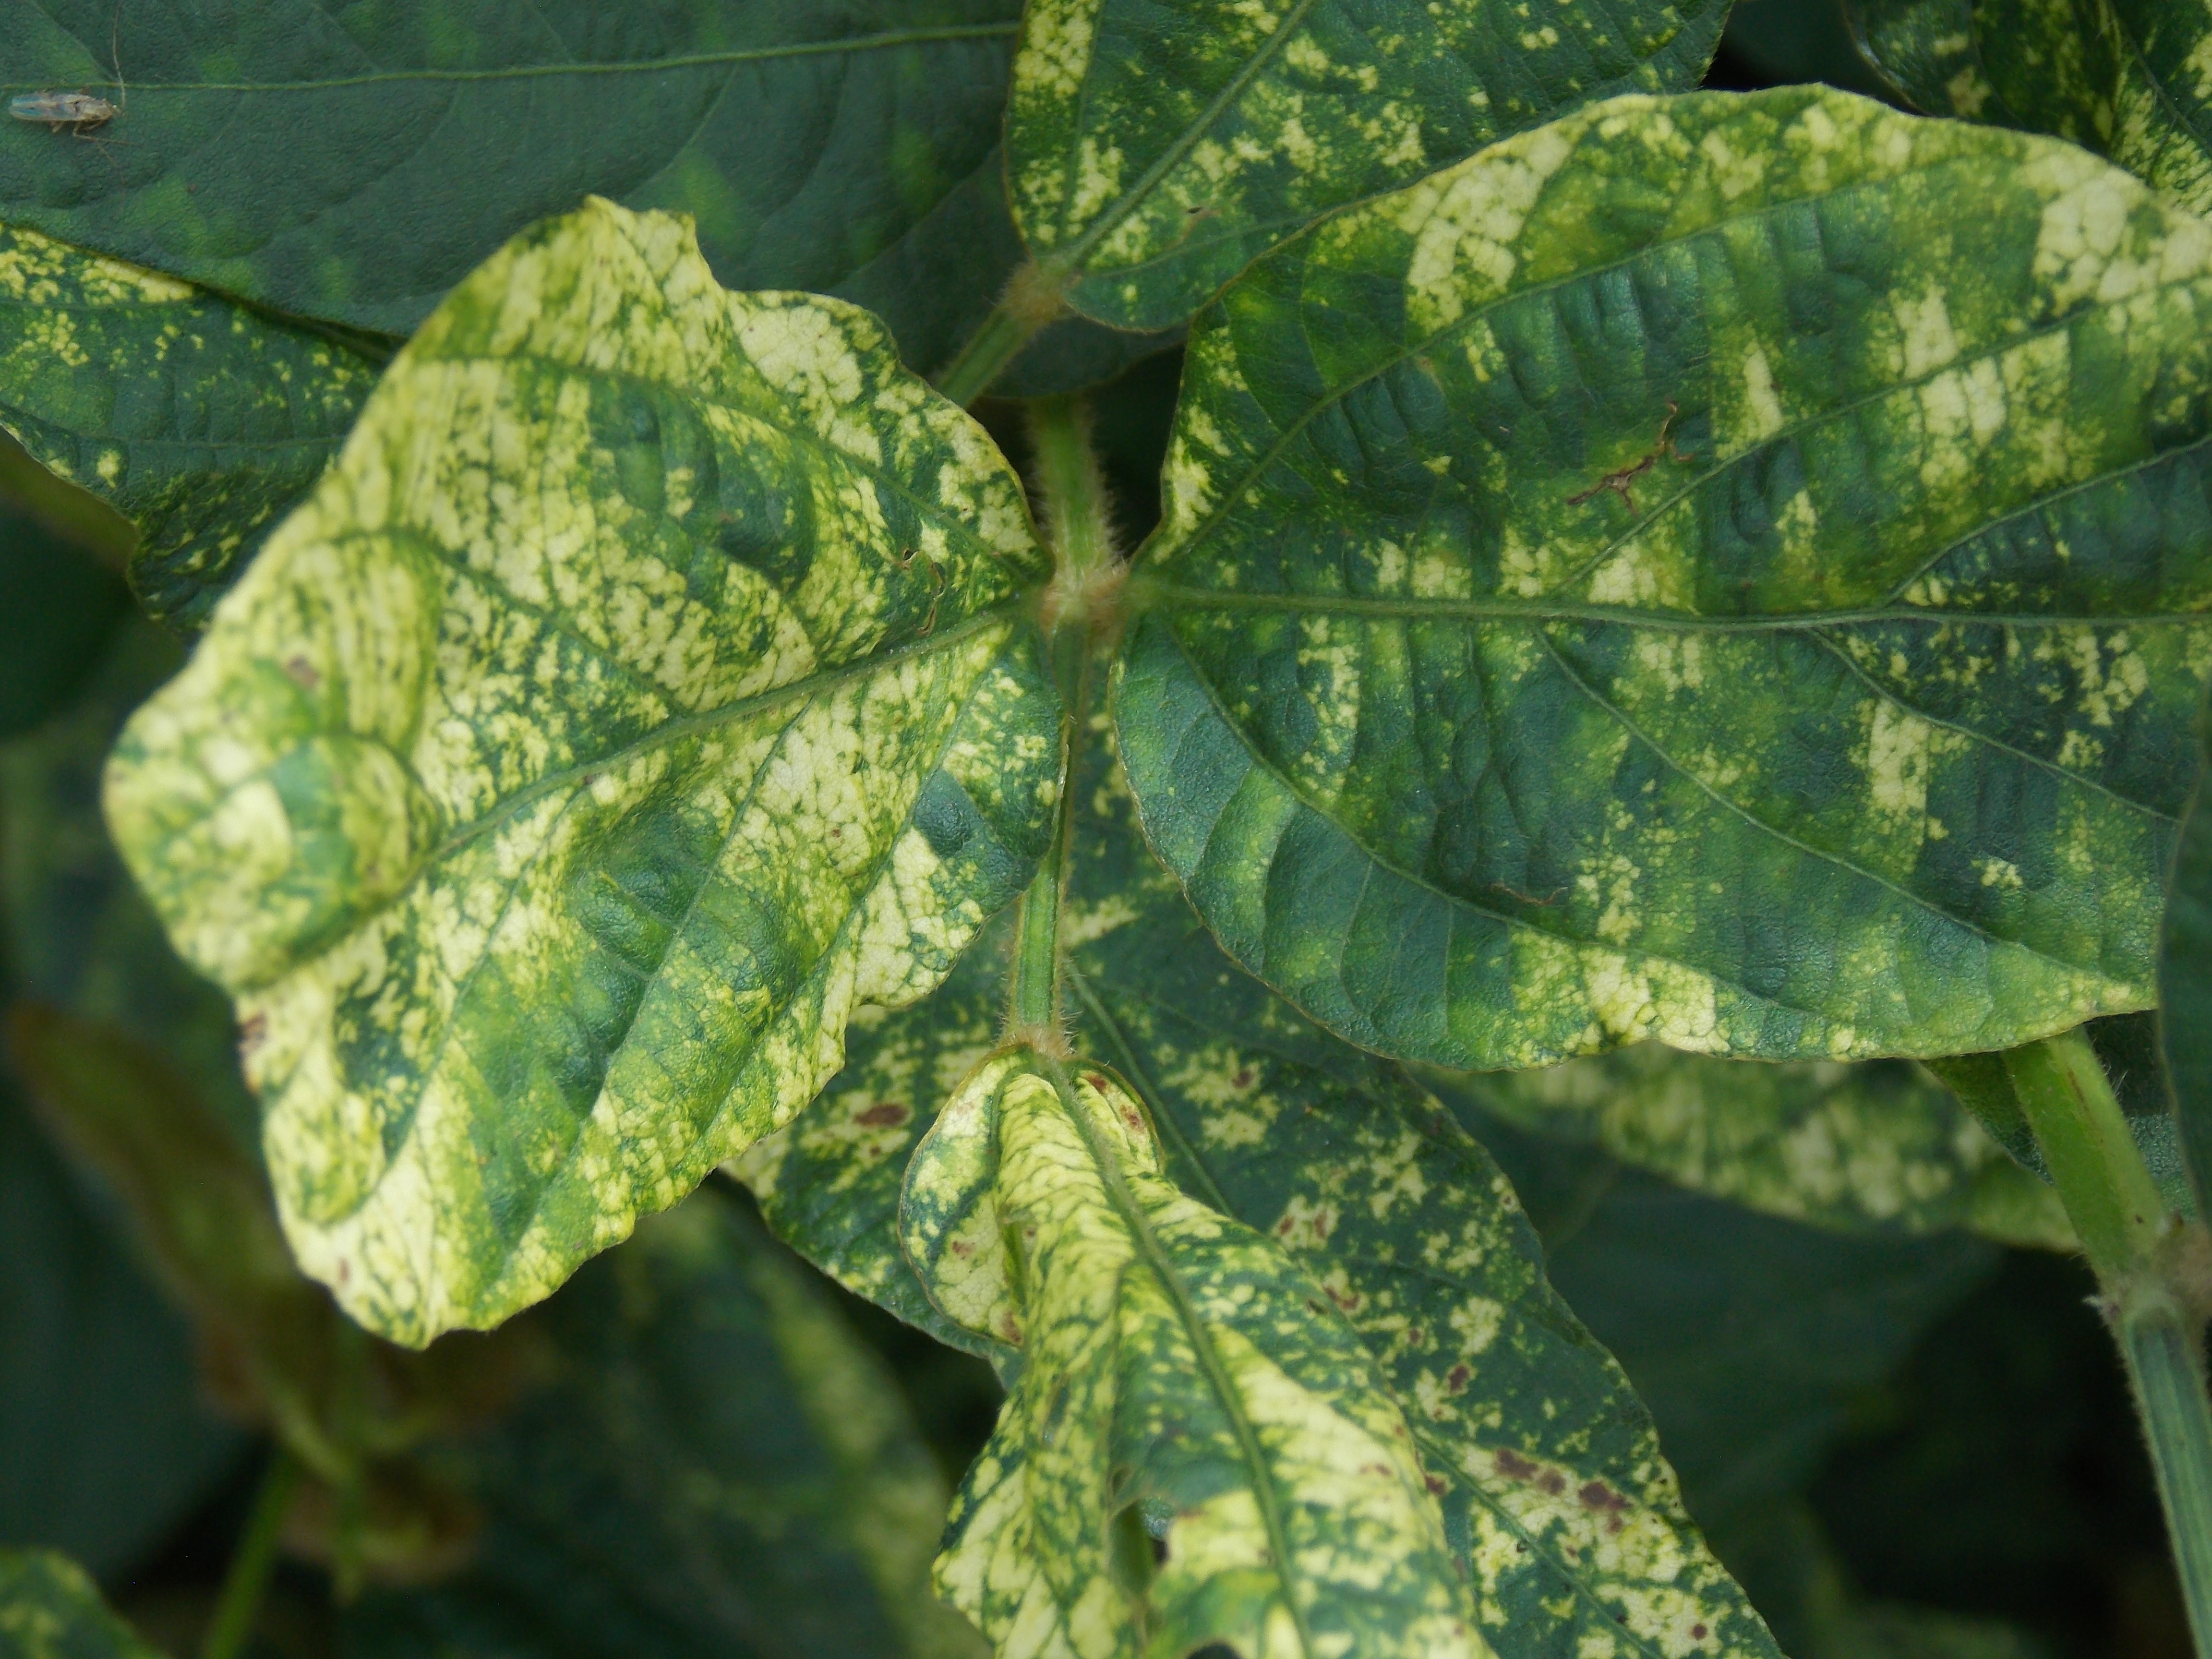
Label: Disease